STS-51-L

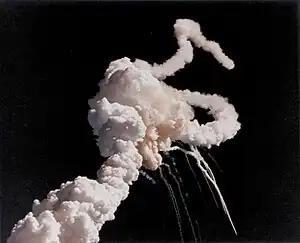
"Challenger" after the explosion 73 seconds after launch

During the ascent phase, 73 seconds after liftoff, the vehicle experienced a catastrophic structural failure resulting in the loss of crew and vehicle. The Rogers Commission later determined the cause of the accident to have been the failure of the primary and secondary (backup) O-ring seals on "Challenger"s right Solid Rocket Booster (SRB). The failure of these seals allowed a flamethrower-like flare to impinge upon one of two aft SRB attach struts, which eventually failed, freeing the booster to pivot about its remaining attachment points. The forward part of the booster cylinder struck the external tank inter-tank area, leading to a structural failure of the Space Shuttle external tank (ET) – the core structural component of the entire stack. A rapid burning of liberated propellants ensued. With the structural "backbone" of the stack compromised and breaking up, the SRBs flew off on their own, as did the orbiter, which rapidly broke up due to overwhelming aerodynamic forces. The launch had been approved despite a predicted ambient temperature of , well below the qualification limit of major components such as the SRBs, which had been certified for use only at temperatures above . Evidence found in the remnants of the crew cabin showed that several of the emergency Personal Egress Air Packs (PEAPs) carried by the astronauts had been manually activated, suggesting that forces experienced inside the cabin during breakup of the orbiter were not inherently fatal, and that at least three crew members were alive and capable of conscious action for a period following vehicle breakup. "Tracking reported that the vehicle had and impacted the water in an area approximately located at 28.64° north, 80.28° west".